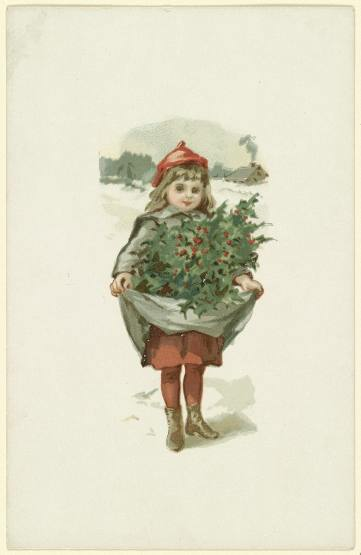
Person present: No